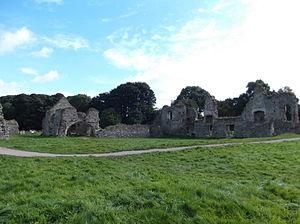
Le Grace Dieu Priory est un ancien prieuré de religieuses augustines, aujourd'hui en ruines, situé en Angleterre près de Thringstone dans le Leicestershire. Il a été fondé entre 1235 et 1241 par Roesia de Verdon et a été dissout en octobre 1538, lorsque les ordres catholiques ont été interdits par la couronne.